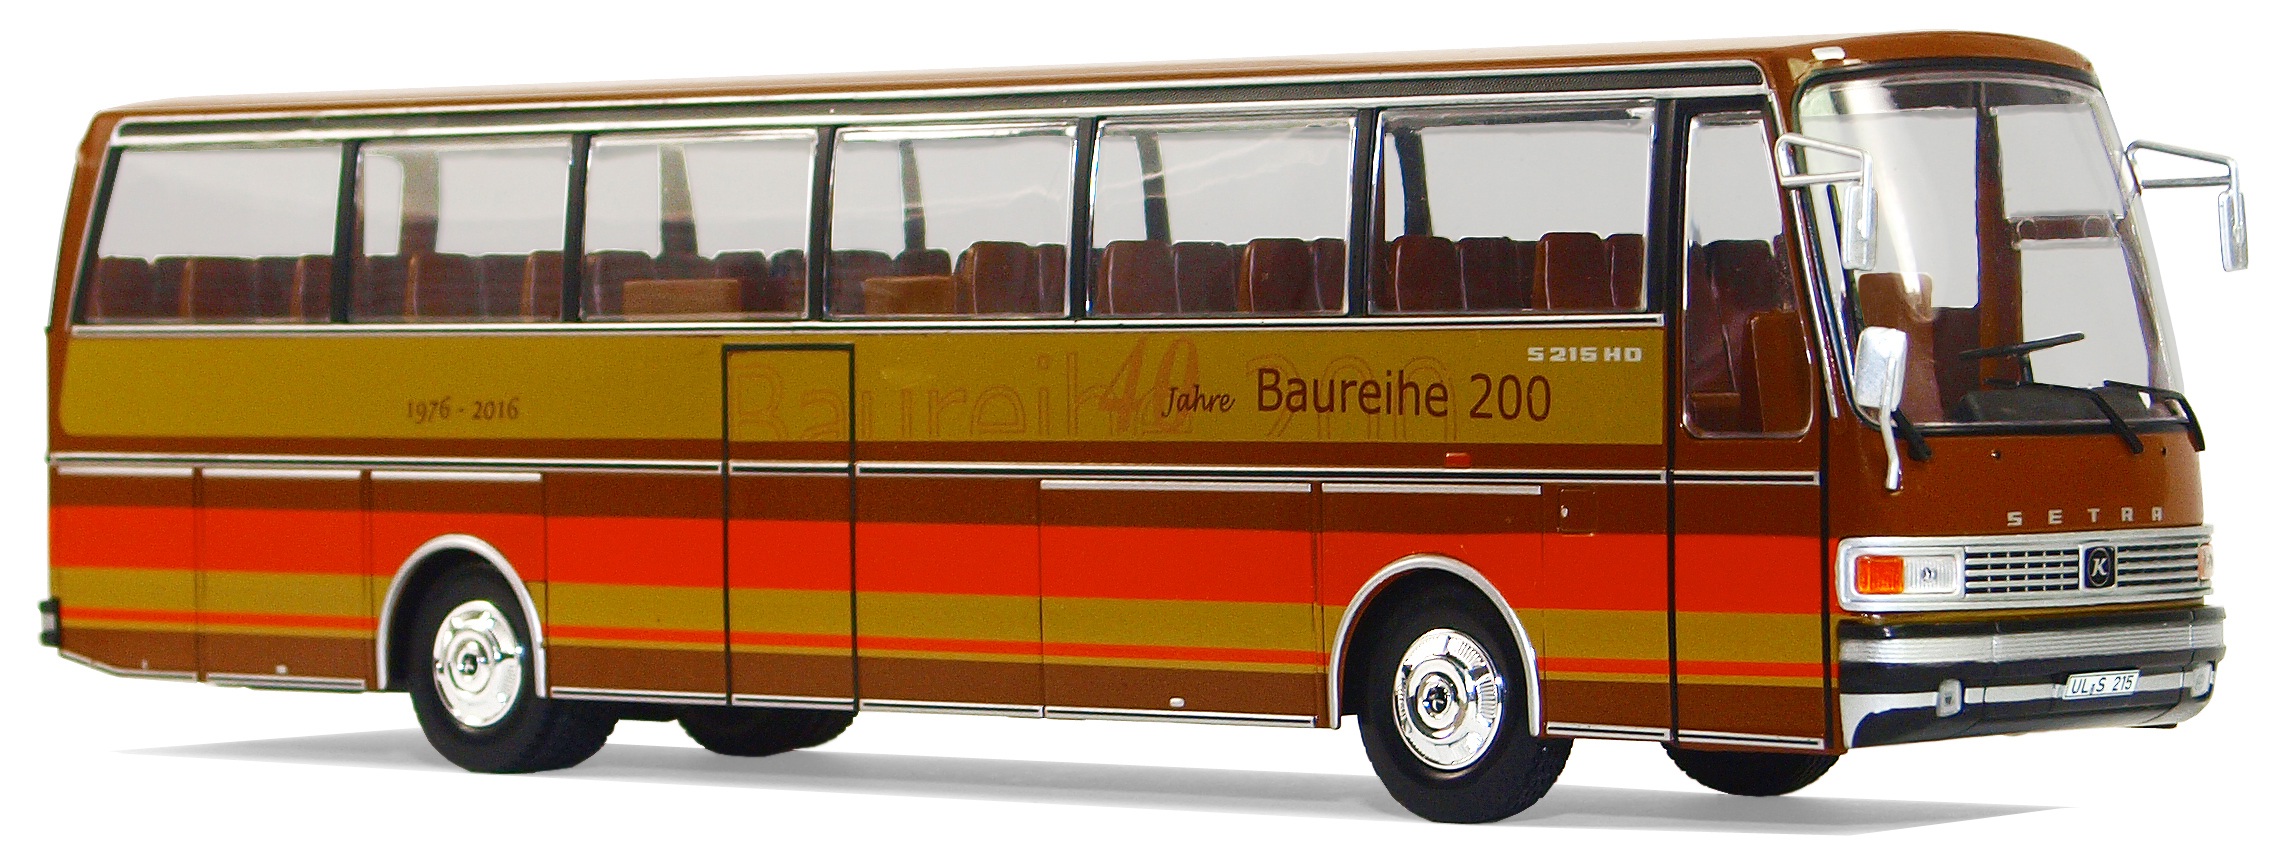
traffic, transport, model, vehicle, nostalgia, leisure, public transport, vintage car, bus, germany, oldtimer, buses, coaches, coach, model buses, model cars, collect, transport and traffic, locomotion, models, hobby, minibus, commercial vehicle, model car, 1976, land vehicle, setra, mode of transport, tour bus service, s215 hd, scale 1 43